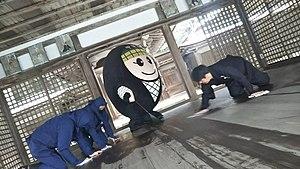
Ninjaemon, la mascotte de la ville de Koka
Kōka est une ville japonaise située dans la préfecture de Shiga. Elle est limitrophe des préfectures de Mie Kyōto.
Le Village ninja de Kôka est un supposé ancien centre de formation ninja, utilisé depuis 1983 comme centre d'animation sur l'univers ninja en général. C'est un des facteurs d'identité le plus important de la ville, et c'est l'argument touristique principale de la ville de Kôka, terre de naissance du ninjutsu. De nombreux événements y sont organisés tout au long de l'année et plusieurs activités y sont proposées : mizugumo, lancer de shuriken, escalade, visite d'une réplique de maison ninja, passages secrets, etc.